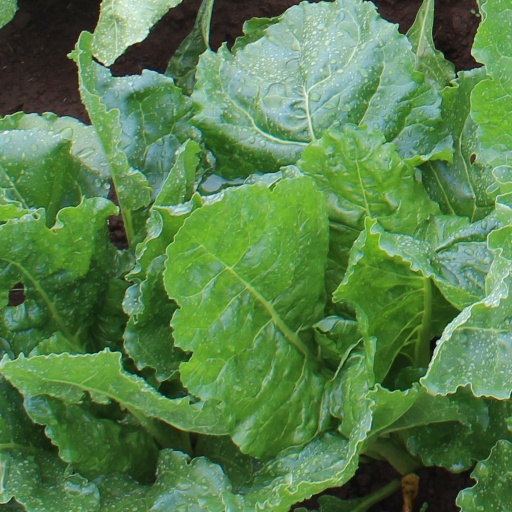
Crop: sugar beet